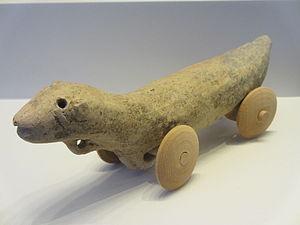
L'Israël antique désigne des populations qui ont vécu dans les territoires actuels d'Israël et de Palestine dont le récit national est donné par la Bible hébraïque. Celle-ci présente les Israélites comme descendants d'une même famille, divisés en douze tribus indépendantes puis fédérés en un royaume unifié qui se scinde ultérieurement. L'archéologie tend en revanche à situer les débuts de leur histoire aux derniers siècles du IIᵉ millénaire av. J.‑C., après l'effondrement des grands empires égyptien et hittite dominant le Proche-Orient. Des sociétés sédentaires émergent alors dans les hautes terres situées entre la plaine côtière palestinienne et le Jourdain, où se développent par la suite des entités politiques qui deviennent de plus en plus complexes, jusqu'à l'apparition de deux royaumes, Israël au nord et Juda au sud, peut-être issus de la scission d'un royaume unique. Ces deux États connaissent ensuite des fortunes diverses. Prospère, organisé autour de sa capitale Samarie, le premier est finalement vaincu et absorbé par les Assyriens en 722 av. J.-C., qui ne parviennent pas à faire subir le même sort au second.